Haj Kazem Ab Anbar

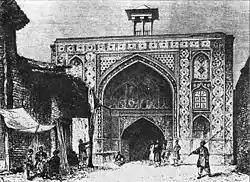
19th century sketch by Jane Dieulafoy

Haj Kazem Ab Anbar (Persian: آب انبار حاج کاظم) is an Ab Anbar in Qazvin, Iran. It was built in 1840–1841 by Haj Kazem Kuzegar. There are two eight metre high windcatchers attached to it that used to cool down the water in the reservoir.